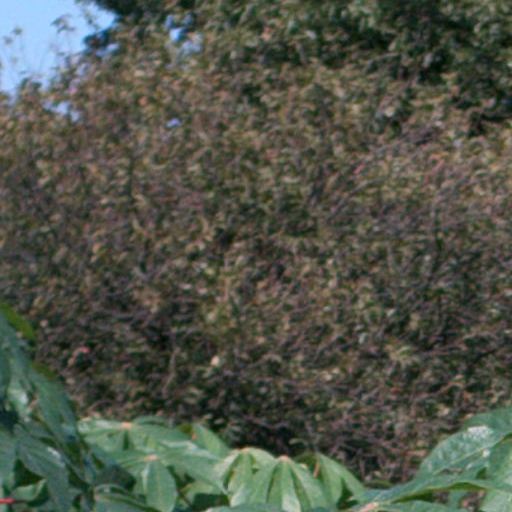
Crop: cassava